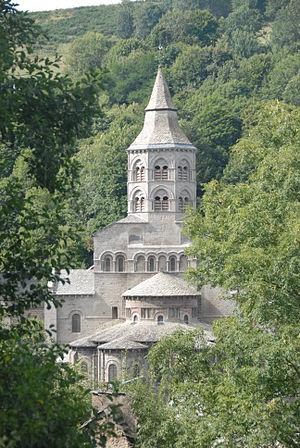
Il existe 171 basiliques mineures en France.